Windham Hill Records

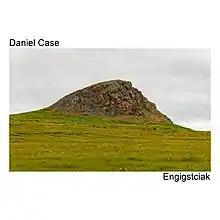
Image in the style of Windham Hill album covers

Anne Robinson, a student of design, was the primary designer of the majority of the albums' cover art. She produced covers that were minimal, with a centered photograph of nature surrounded by a large area, usually white, with the artist and album name in Avant Garde Gothic. The albums were packaged in loose plastic rather than tight cellophane, and distributed in health-food stores and book stores. Robinson later brought in Candace Upman to act as Chief Album Designer, supervising all of the album cover art through 1996.